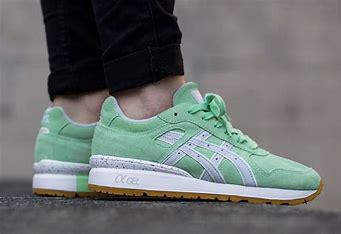
Brand: Asics
Model: Gt Ii